Viking art

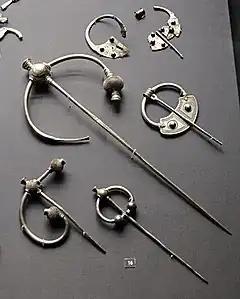
Silver penannular brooches from the Penrith Hoard from Viking north England, early 10th century

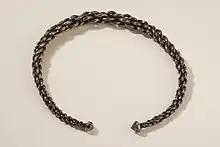
Viking Silver Neck-Ring - two twisted silver ropes in Hunt Museum

Beyond the discontinuous artifactual records of wood and stone, the reconstructed history of Viking art to date relies most on the study of decoration of ornamental metalwork from a great variety of sources. Several types of archaeological context have succeeded in preserving metal objects for present study, while the durability of precious metals, in particular, has preserved much artistic expression and endeavor.